Joseph Moskowitz

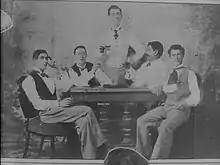
Studio portrait of Blondzhene shtern troupe c.1906 with Joseph Moskowitz standing in the back

Moskowitz's original reason to travel to the United States was apparently an invitation to perform in Boston. After making appearances in cafés there and in New York, Moskowitz toured the United States for the next five years, often with the Matus Gypsy Ensemble or in hotel orchestras. That tour apparently did a lot to develop what would become his style and repertoire, which came to include not only Jewish and Romanian music but also international cosmopolitan repertoire and contemporary American music. At some point between 1909 and 1913 (sources disagree), he opened a restaurant, the "Moskowitz Wine Cellar", on Rivington Street in Manhattan's Lower East Side. His wife was the cook. This restaurant was a narrow cellar lit by gas lamps, with pastoral Romanian scenes painted on the wall, where up to a hundred customers smoked and drank wine while listening to his playing. He became a Naturalized citizen of the United States in March 1915.